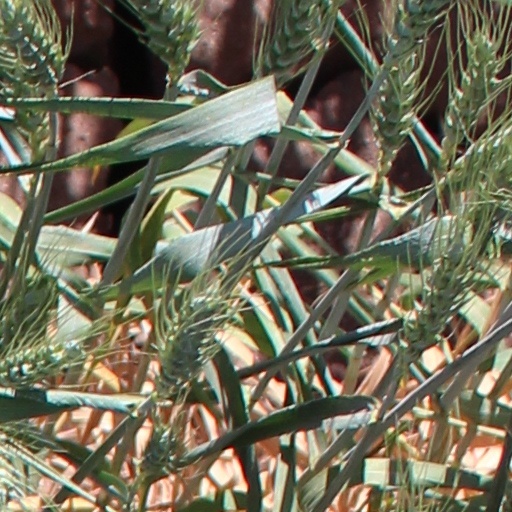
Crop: wheat